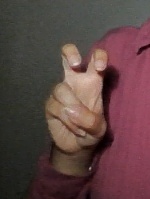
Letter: toot